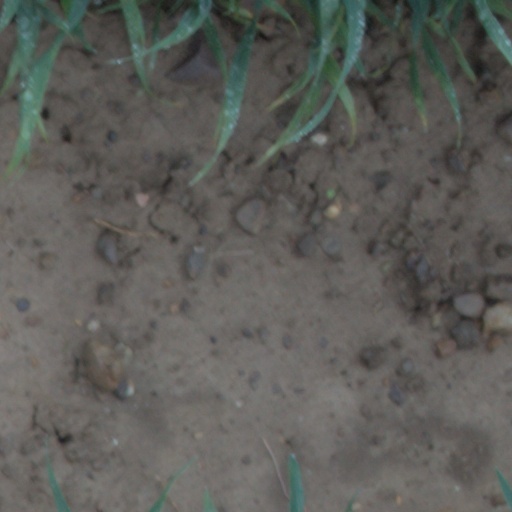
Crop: wheat